Pencoyd (Bala Cynwyd, Pennsylvania)

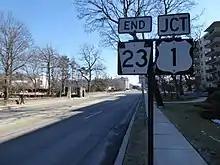
Entrance to St. Asaph's Church from Conshohocken State Road (left), in 2019

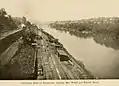
Pencoyd Iron Works, in 1914, at background left. Pencoyd Bridge is visible in the background center.

George Brooke Roberts had been born a Quaker, but became an Episcopalian prior to his 1868 marriage to Sarah Lapsley Brinton. She died the following year, at age 23, after giving birth to their only child, George Brinton Roberts. He married Miriam Williams in 1874, and they had five children together. Roberts was the driving force behind building the Church of Saint Asaph.